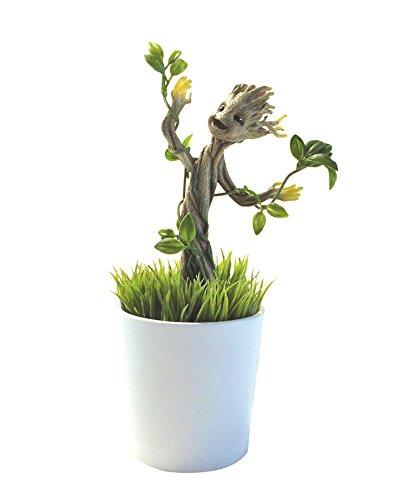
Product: Uncle Milton Marvel Guardians of the Galaxy Grow and Glow Groot – Baby Groot Flower Pot
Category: Toys & Games | Learning & Education | Science Kits & Toys
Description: BABY GROOT: Grow your own Groot plant, inspired by dancing baby groot from Marvel’s Guardians of the Galaxy.
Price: $15.90
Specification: ProductDimensions:3x3x7inches|ItemWeight:9.6ounces|ShippingWeight:11.2ounces(Viewshippingratesandpolicies)|DomesticShipping:ItemcanbeshippedwithinU.S.|InternationalShipping:ThisitemcanbeshippedtoselectcountriesoutsideoftheU.S.LearnMore|ASIN:B00WAV0JZS|Itemmodelnumber:18422|Manufacturerrecommendedage:5-15years|Batteries:3AAAbatteriesrequired.